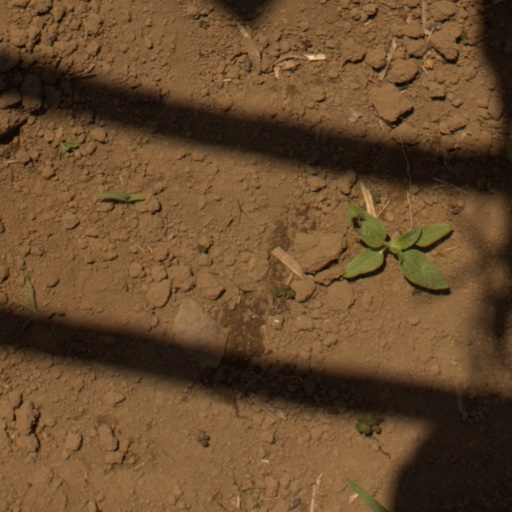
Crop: Jerusalem artichoke